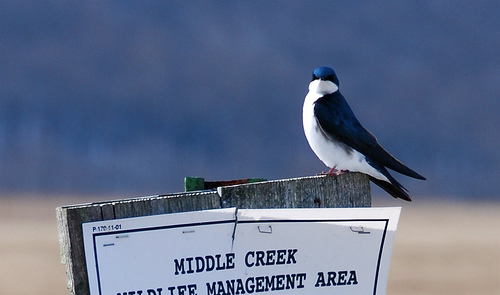
a medium sized bird with white throat and breast, bright blue crown and blue and black wings.
a medium bird with with a white side and belly and blue crown with white eyebrowa white bellied bird with blue wings, a white throat and blue crown.
bird with blue crown, and white throat, breast, belly and abdomen, and black inner and outer rectrices
this bird is blue and white in color with a small beak, and black eye rings.
sleek looking bird has iridescent blue feathers on crown and wings, with black primaries and rectrices, and the throat and underside are white.
this bird has a bright blue head, blue and black secondaries and a white chest.
this bird has wings that are black and has a white bellyblack head, back and winglets; white throat, breast and abdomen, short bill, short tarsus
this bird has wings that are blue and has a white belly
Species: Tree Swallow